Pescara

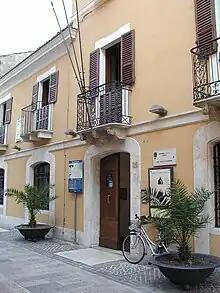
Gabriele D'Annunzio's birthplace house

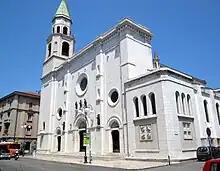
Pescara Cathedral

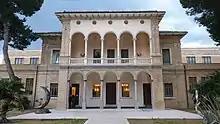
"Aurum", built in 1910 in Art Nouveau style

The historic city center is located on the south shore, where once stood the Piazzaforte (fortified town), a military bulwark of the Kingdom of the Two Sicilies. There is the Bagno Borbonico (the old prison of the Kingdom of the Two Sicilies, built starting in 1510 by order of Charles V, which incorporated inside the remains of the Norman and Byzantine city walls). Today it houses the Museum of the Abruzzi people: the institution traces, through 13 halls dedicated to aspects of life, traditions and economy, 4,000 years of history of the Abruzzo people.